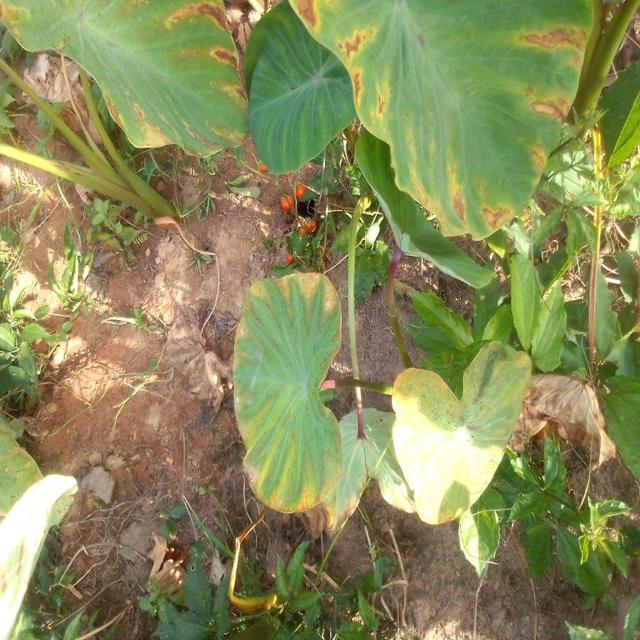
Label: Mid_Blight